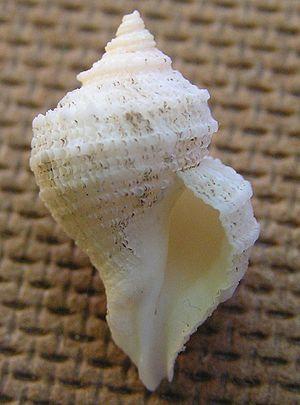
Nucella est un genre de mollusques gastéropodes de la famille des Muricidae. Le genre regroupe des espèces de taille petite à moyenne, présentes au nord de l'Atlantique et du Pacifique.